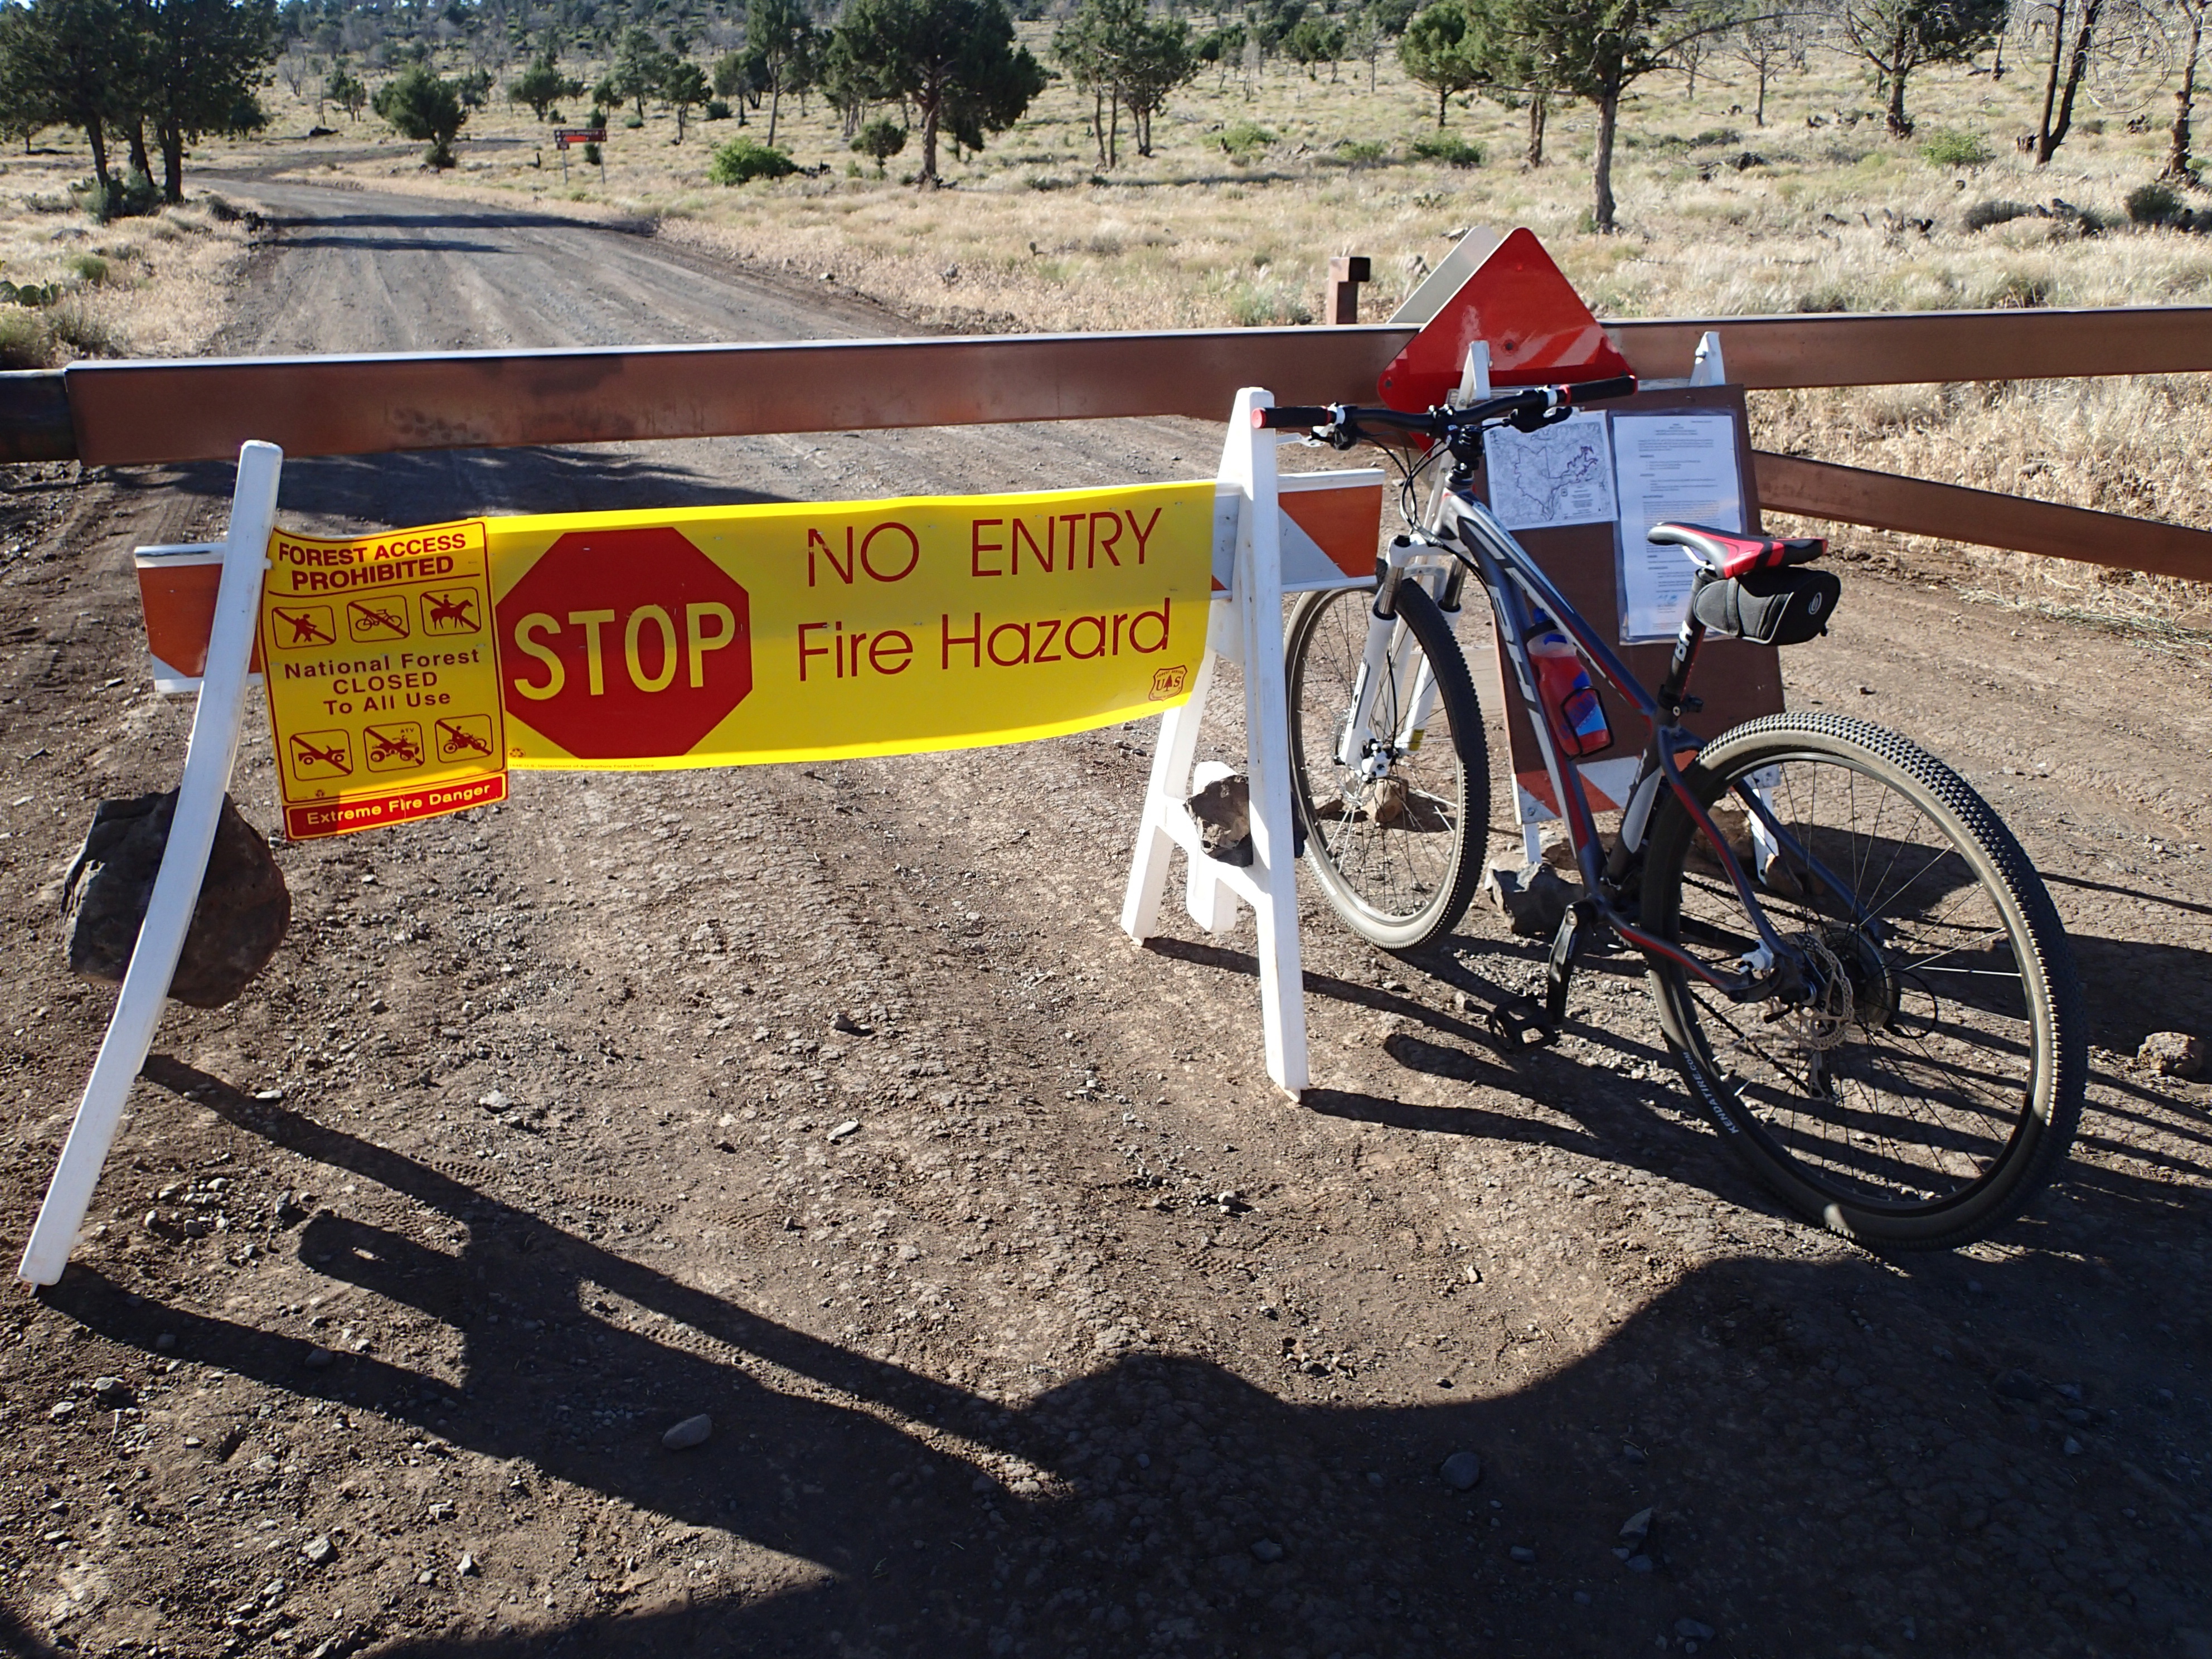
bicycle, vehicle, strawberry, sports equipment, arizona, cycling